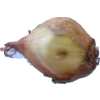
Label: onion